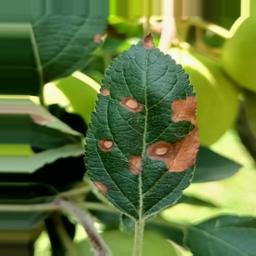
Label: Alternaria